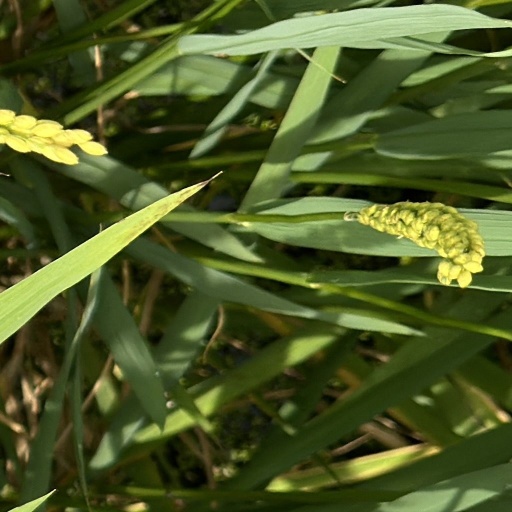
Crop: rice